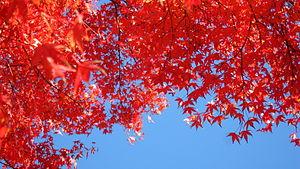
l'érable du Japon